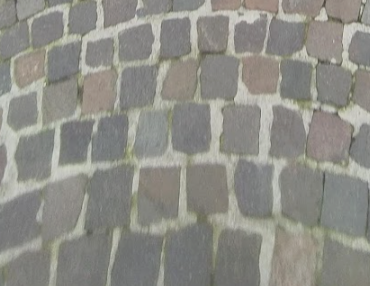
Surface type: sett